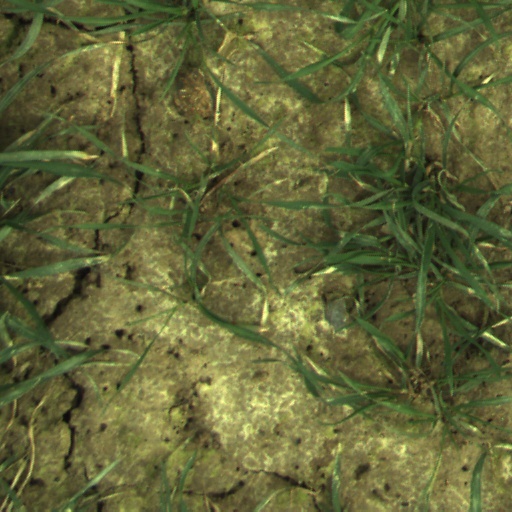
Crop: wheat